John Samuel Peters

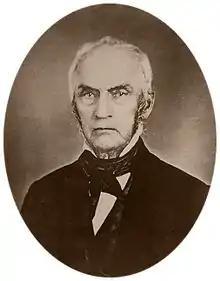

John Samuel Peters (September 21, 1772 – March 30, 1858) was an American politician, a member of the National Republican and later Whig parties, and the 26th Governor of Connecticut.